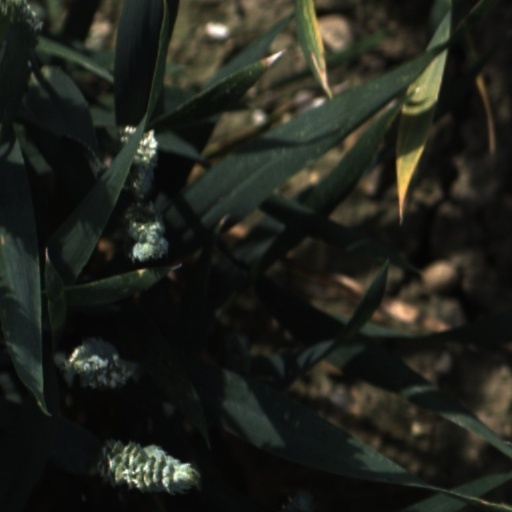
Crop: wheat